Rajan Sankaranarayanan

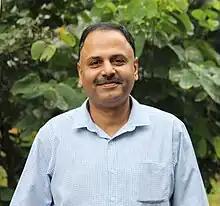
Rajan Sankaranarayanan in 2022

Rajan Sankaranarayanan is an Indian structural biologist and a group leader at the Centre for Cellular and Molecular Biology (CCMB) in Hyderabad. He is known for his research in the field of protein translation, especially for his contribution in chiral proofreading during protein biosynthesis. In 2020, Sankaranarayanan was awarded the Infosys Prize in life sciences, the most prestigious award that recognizes achievements in science and research, in India.